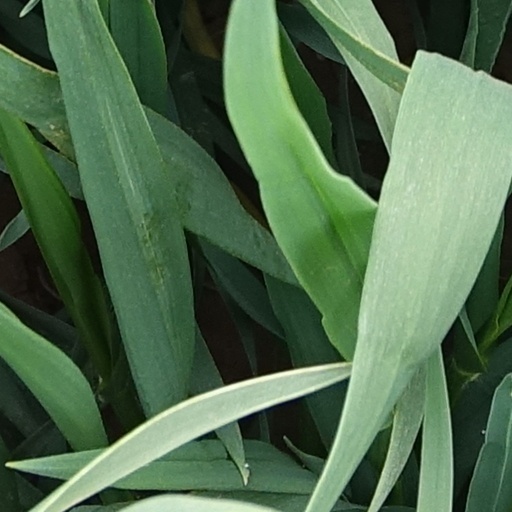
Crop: wheat